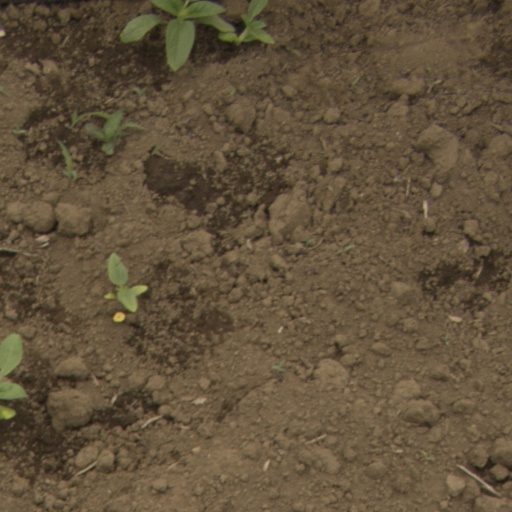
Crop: Jerusalem artichoke